Bethlehem Commando

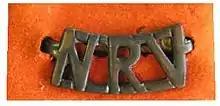
UDF era National Reserve of Volunteers shoulder tab

During this era, the unit was mostly used for border control, area force protection and stock theft control.